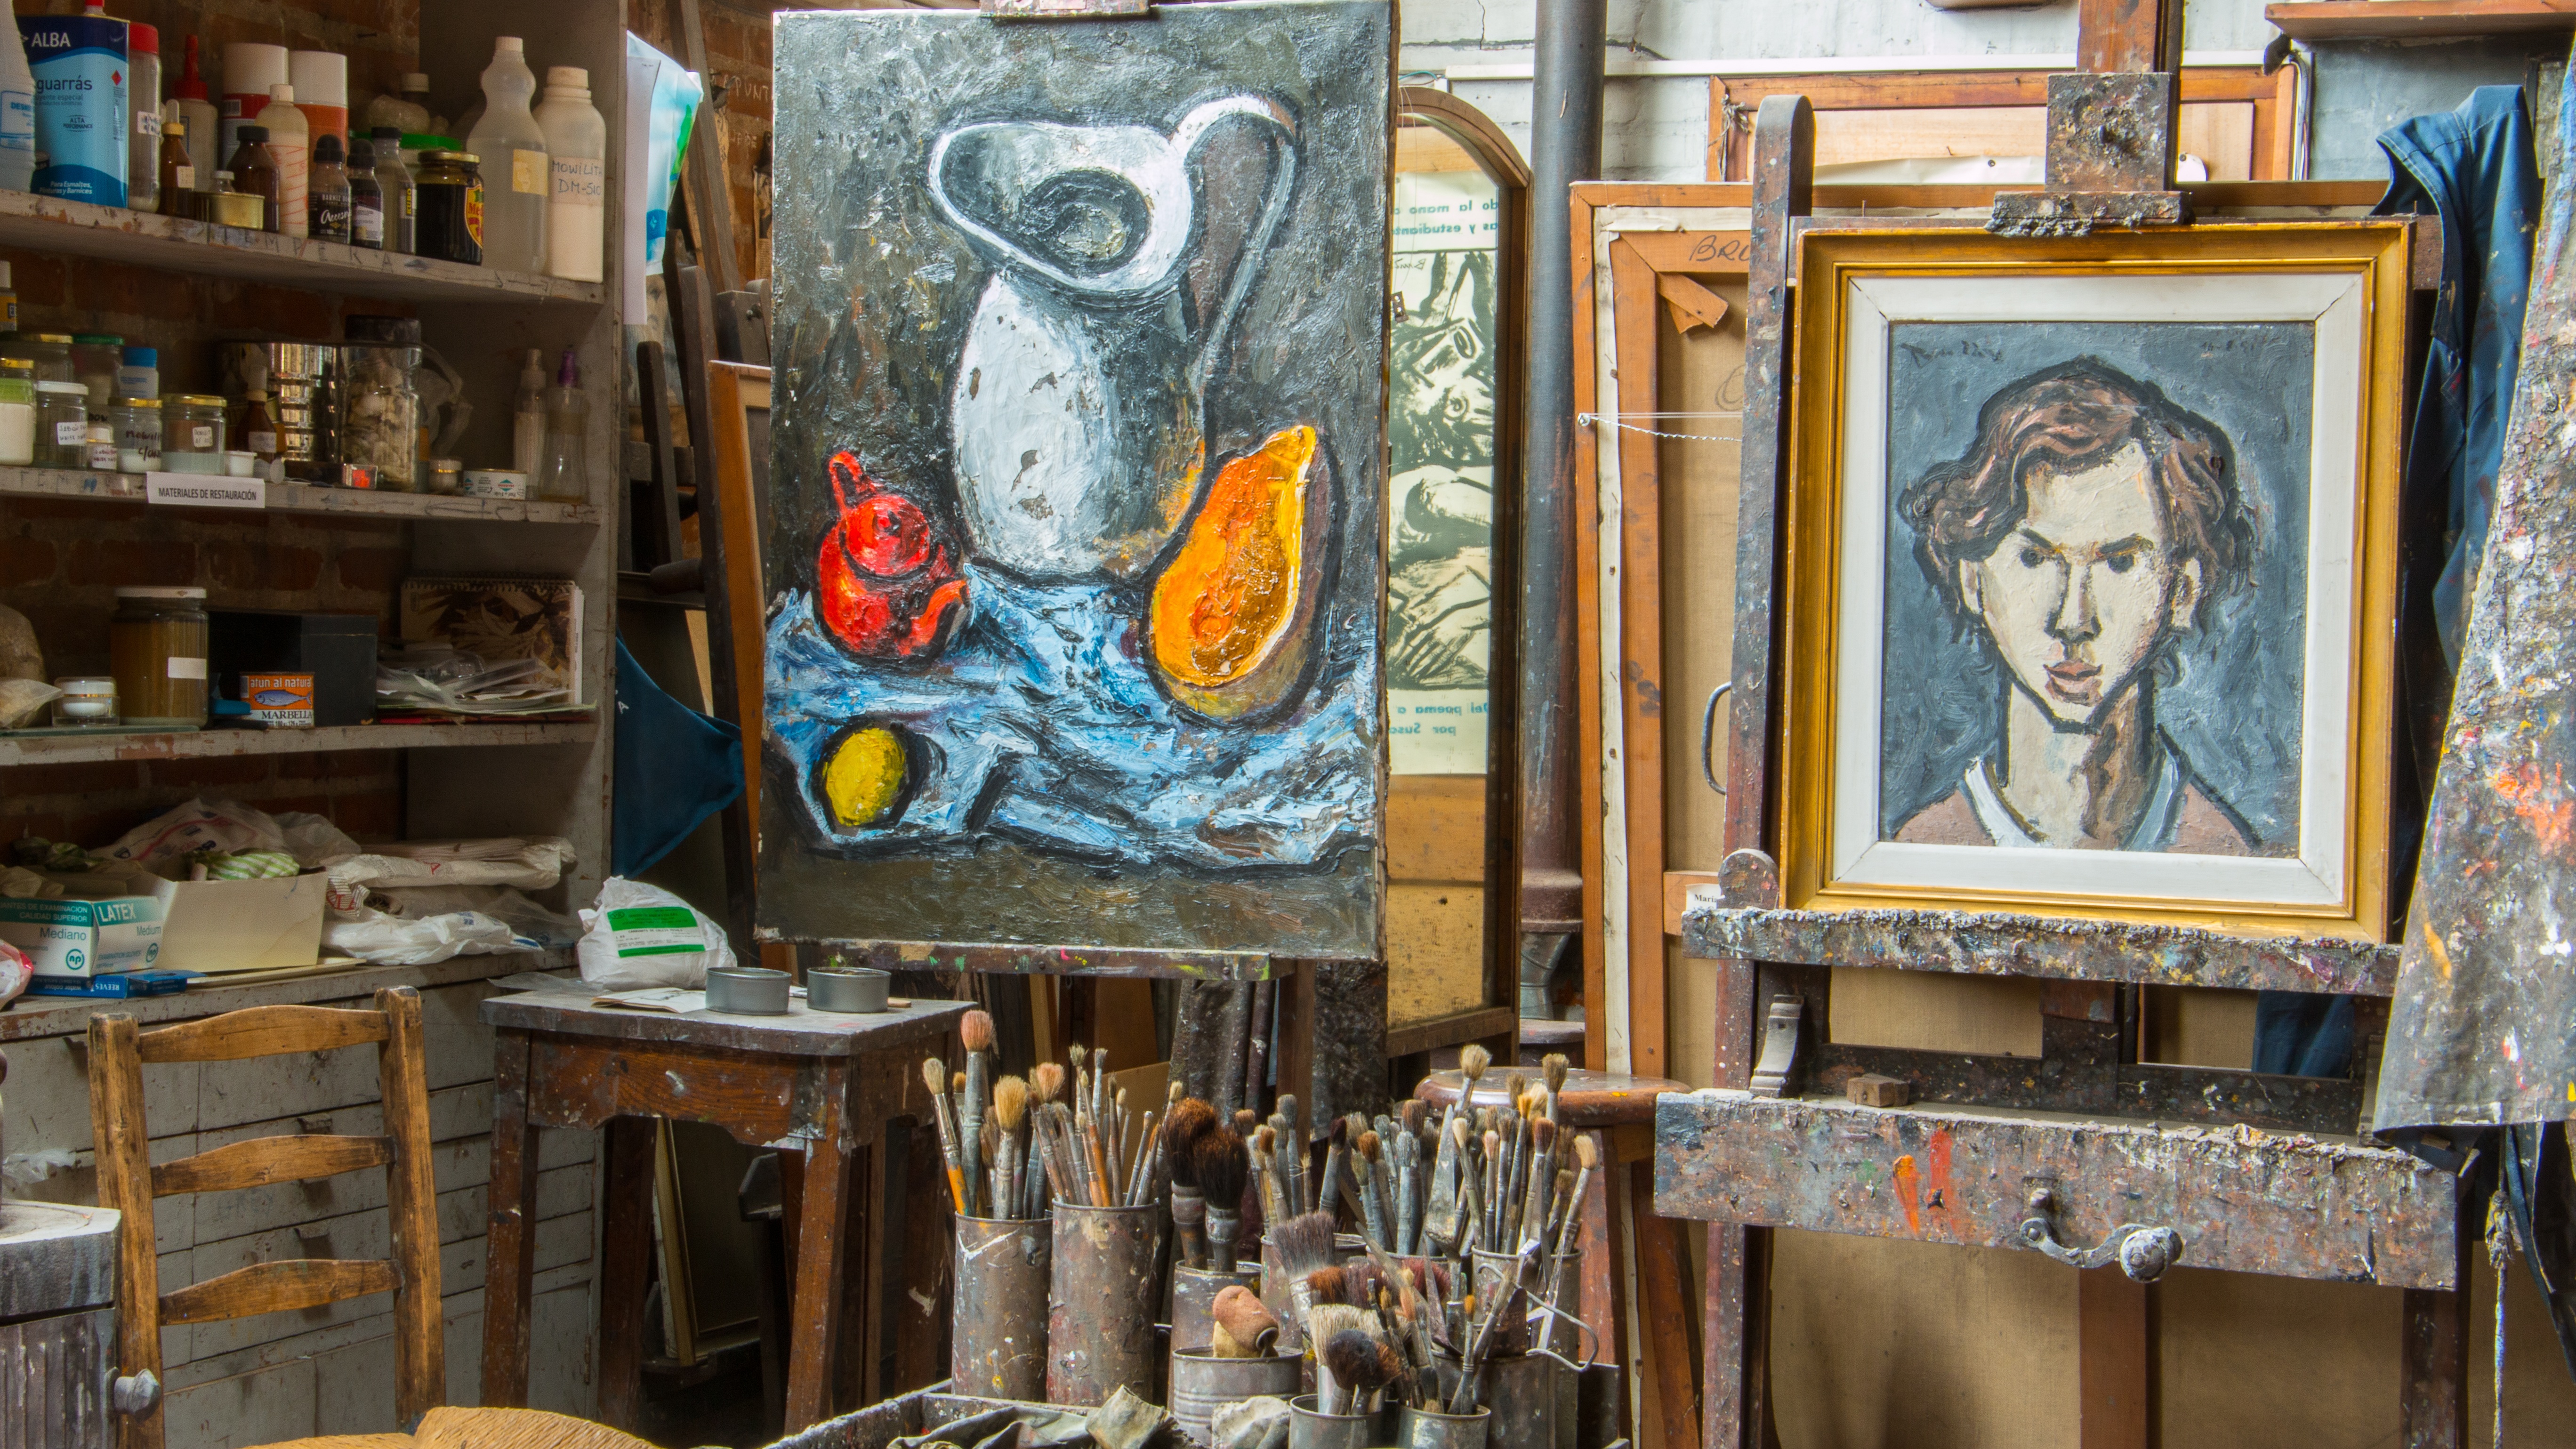
pictures, art, paintings, tourist attraction, brushes, ancient history